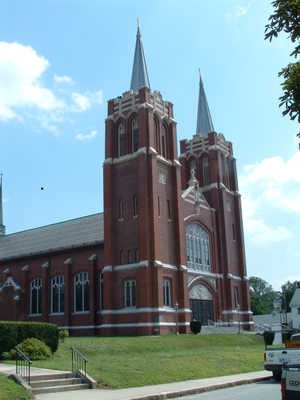
La basilique Saint-Joseph est une basilique mineure de Webster en Nouvelle-Angleterre dépendant du diocèse de Worcester.